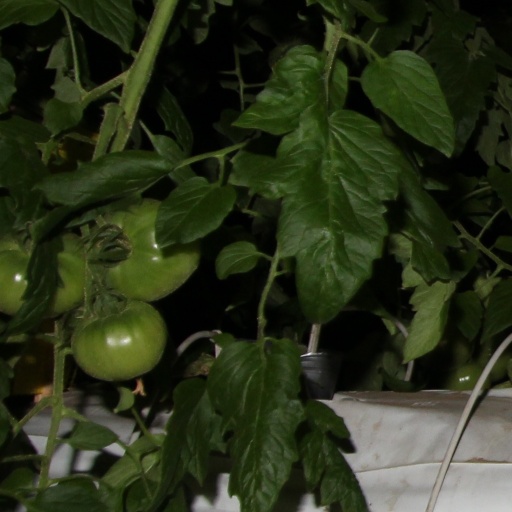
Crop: tomato